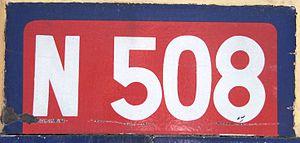
Cartouche de la route nationale 508
La route nationale 508 ou RN 508 était une route nationale française reliant Bellegarde-sur-Valserine dans le département de l'Ain, à Ugine dans le département de la Savoie. Elle a été déclassée en RD 1508 en 2006.